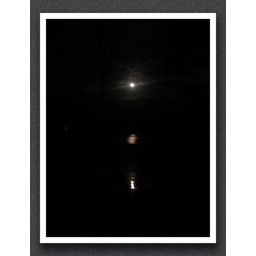
The moon reflected off the water as viewed sitting in front of the campfire at our site.